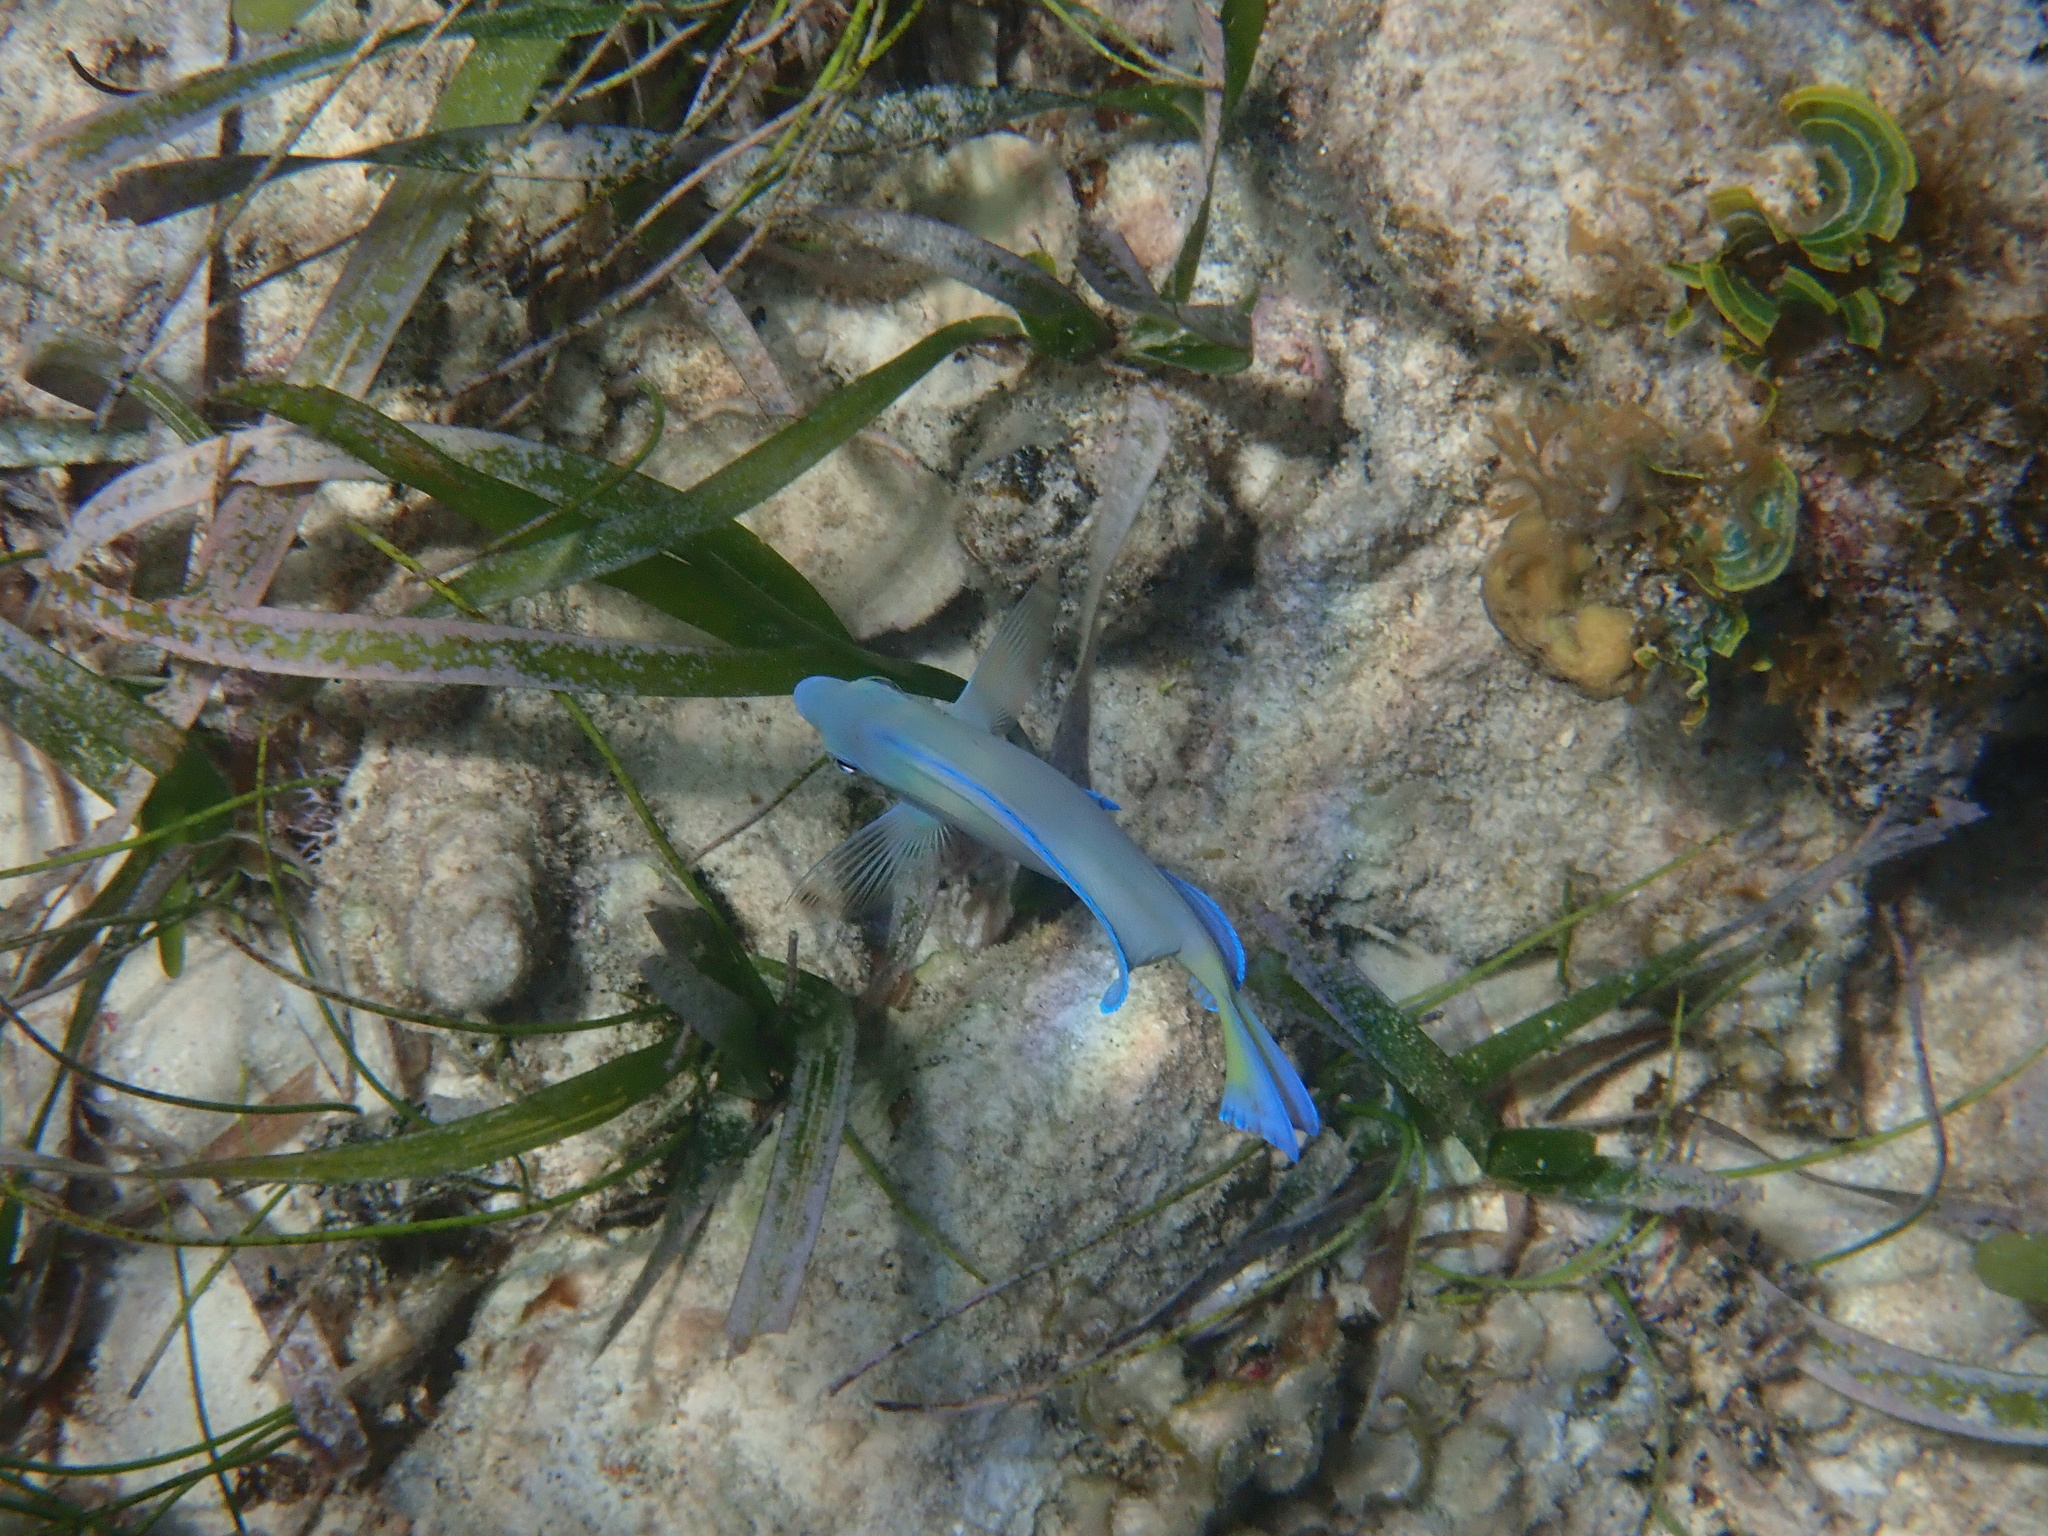
Acanthurus coeruleus (Atlantic Blue Tang)